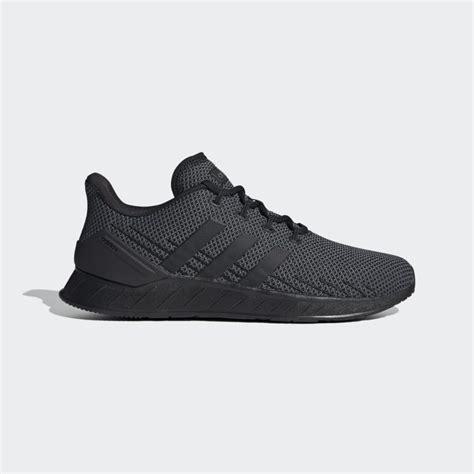
Brand: Adidas
Model: Questar Flow